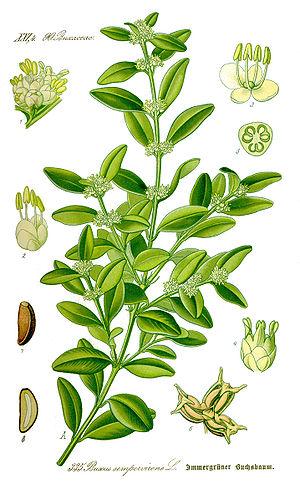
Buxus est un genre de plantes dicotylédones de la famille des Buxacées qui regroupe environ 90 espèces originaires de tous les continents, présentes principalement dans les régions tropicales et subtropicales.
Buxales est un ordre botanique.
Le Buis commun ou Buis toujours vert est une espèce d'arbustes à feuilles persistantes du genre Buxus à l'odeur caractéristique, de la famille des Buxacées, qui peut atteindre une hauteur de 5 à 6 mètres. Il produit au printemps des fleurs axillaires de petite taille. Les abeilles aiment visiter ses fruits au suc très sucré à l'automne.